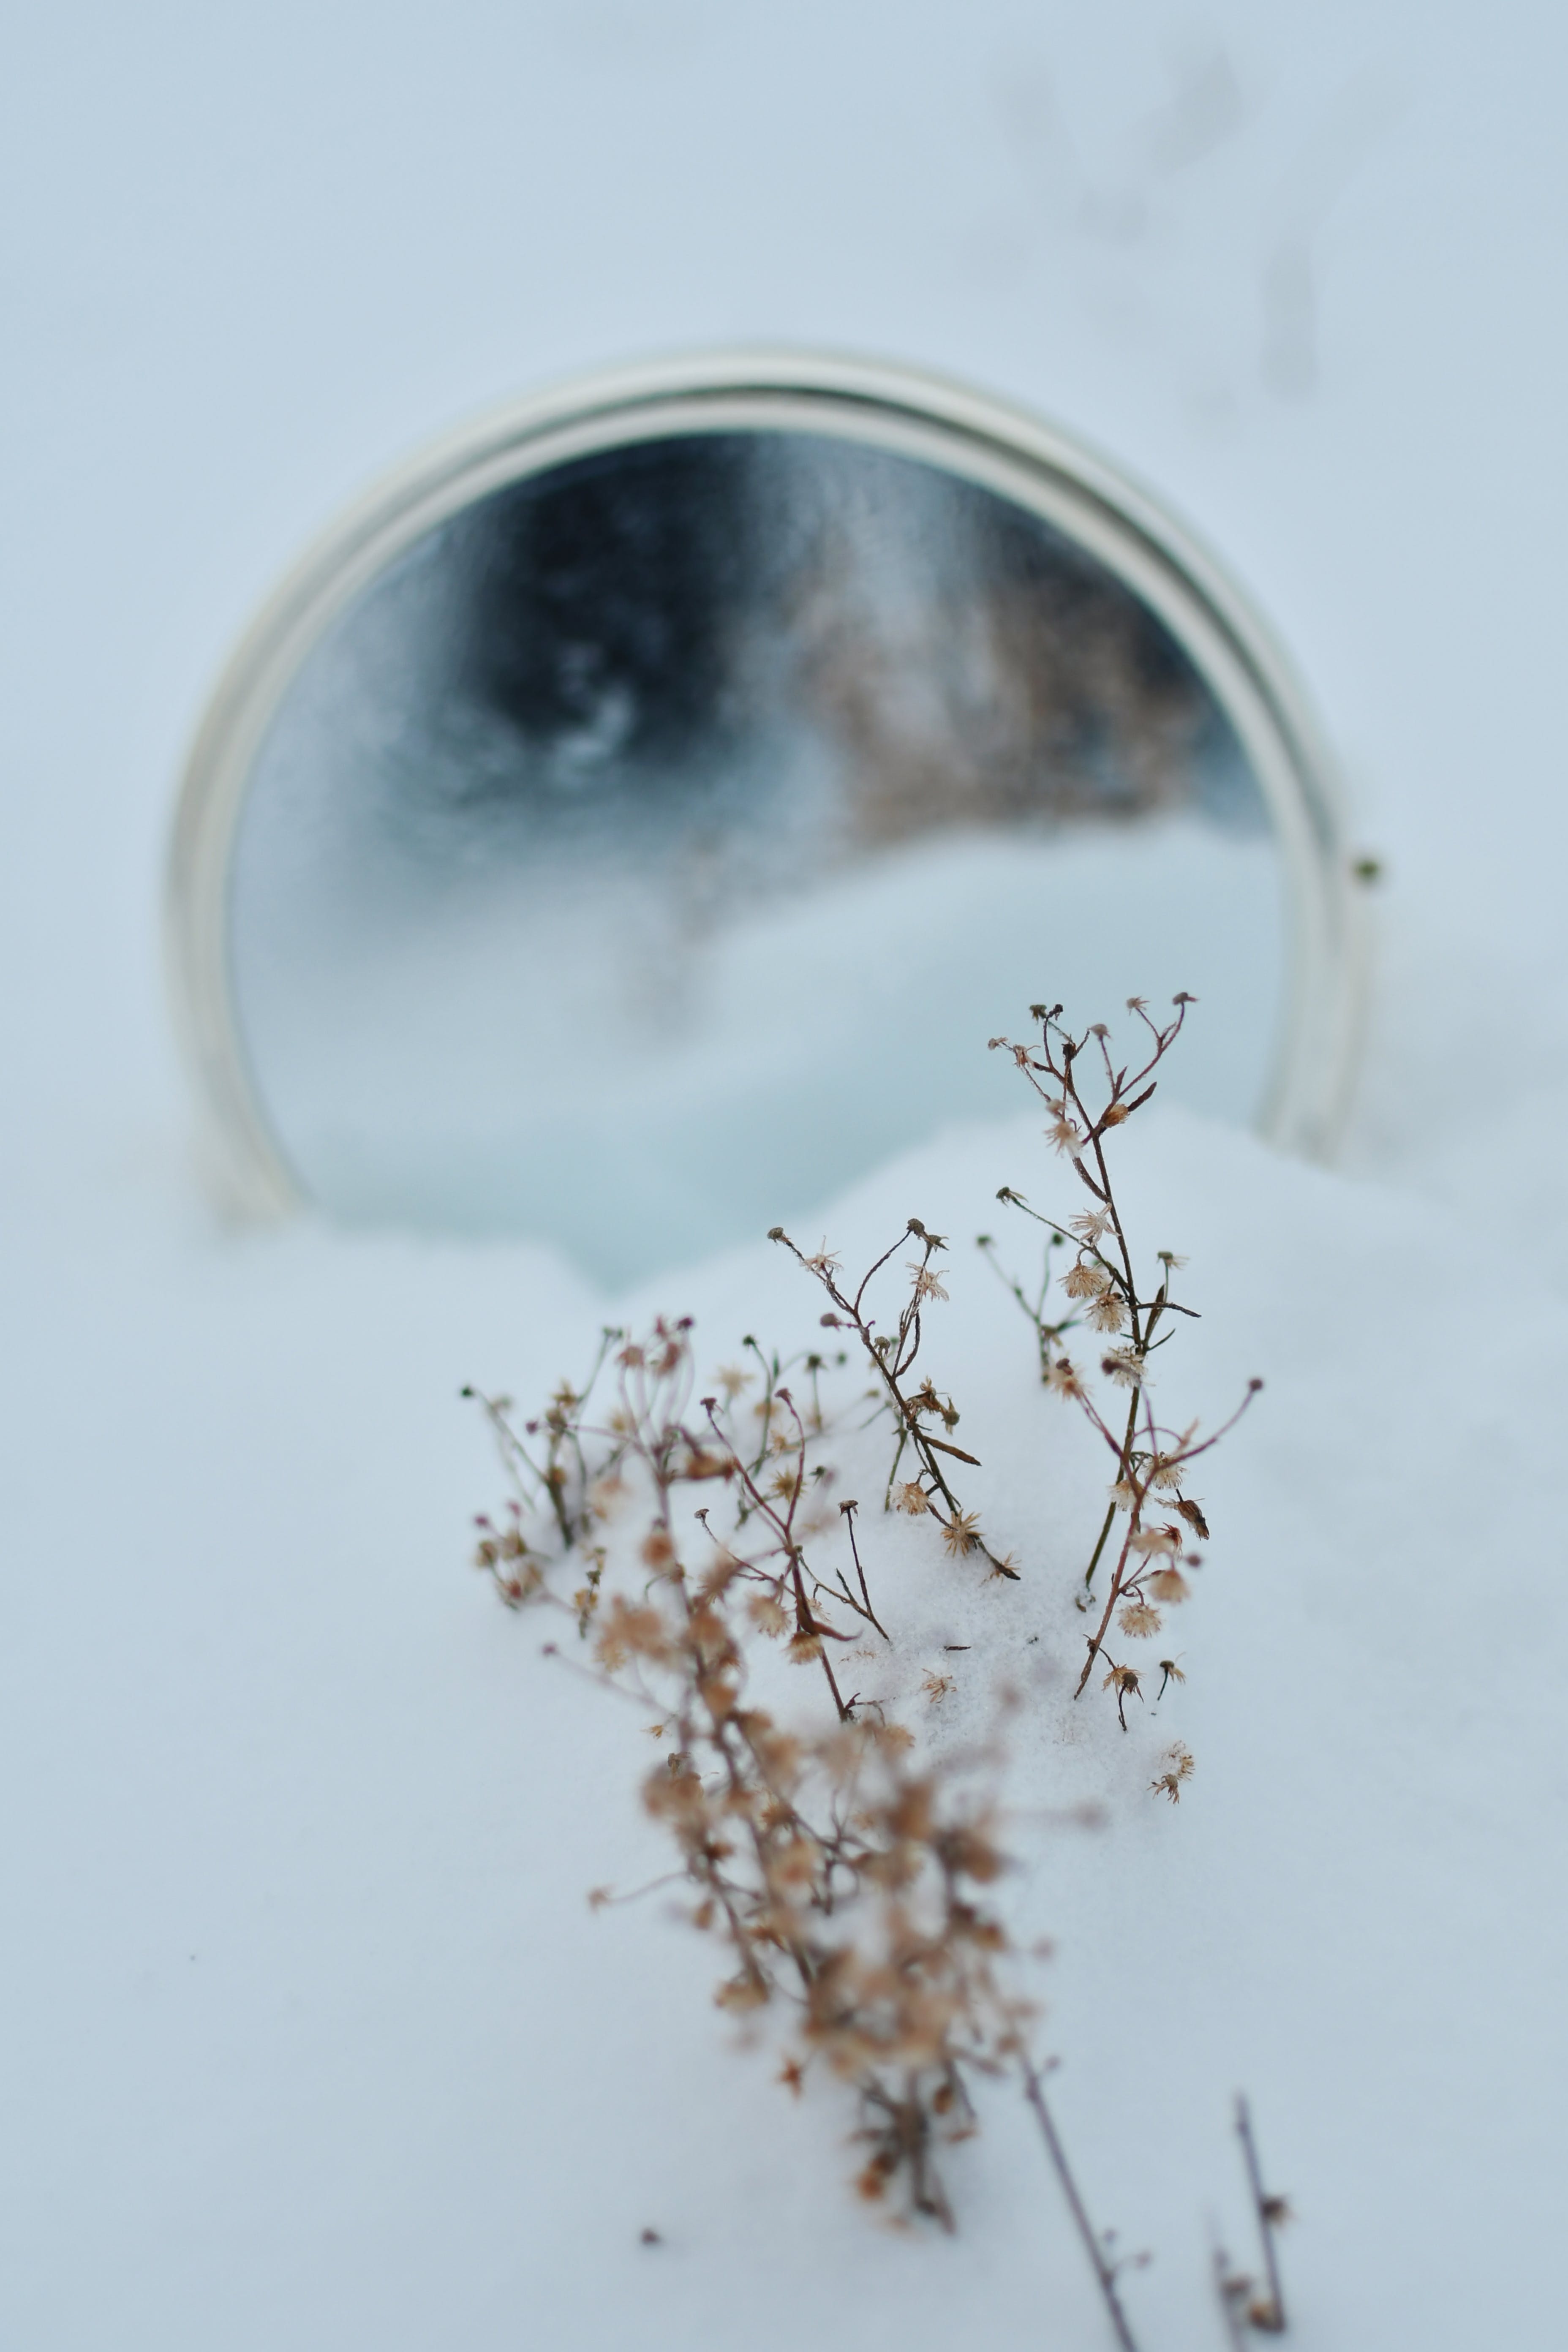
natural, twig, plant, window, snow, eyelash, freezing, circle, tableware, macro photography, metal, font, winter, still life photography, grass, Transparent material, glass, sphere, plant stem, arch